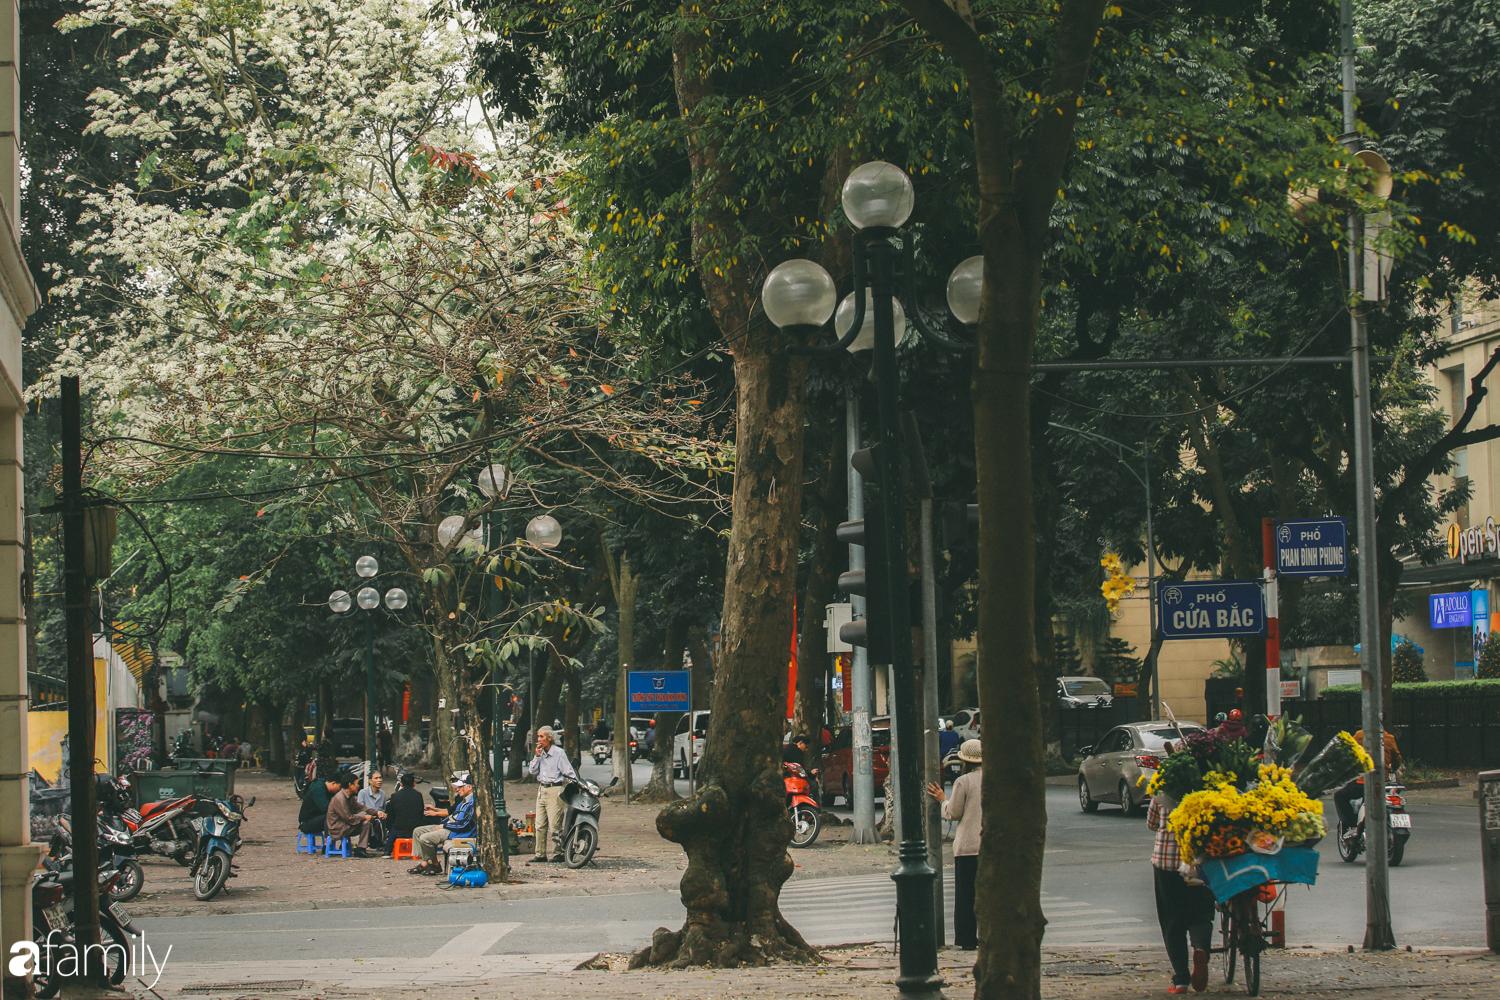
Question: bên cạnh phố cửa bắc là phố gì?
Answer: bên cạnh là phố phan đình phùng